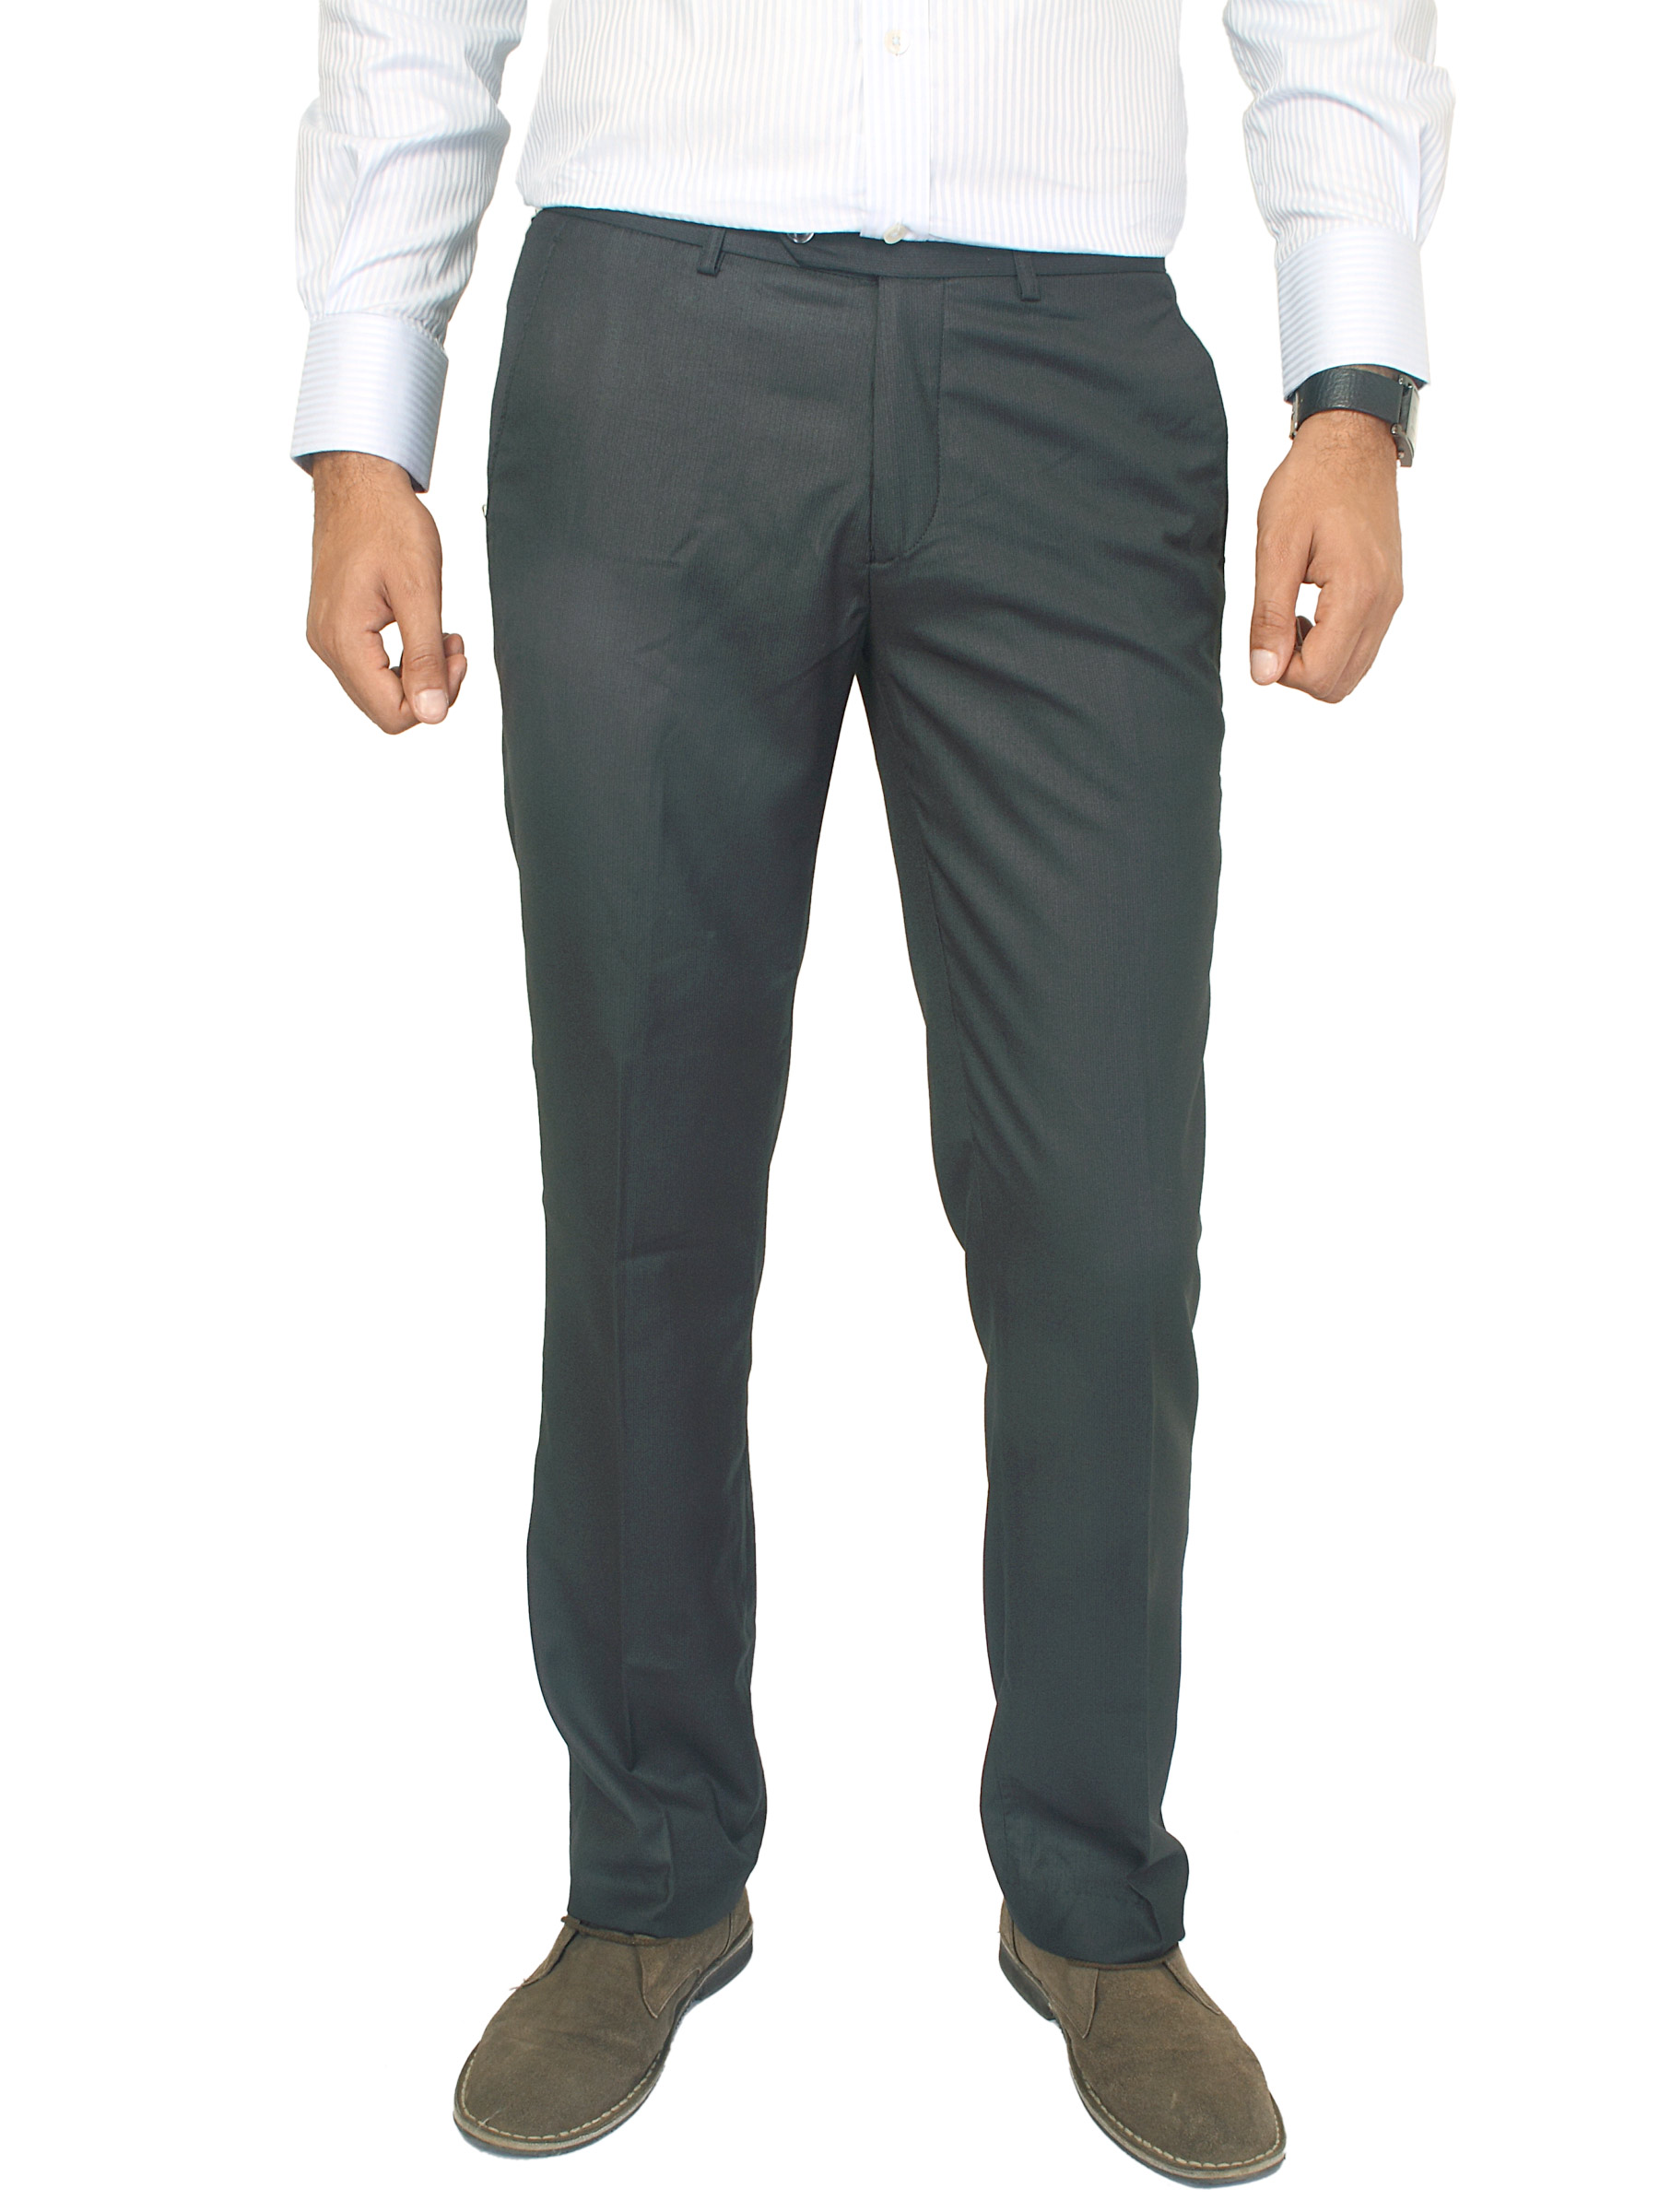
Genesis Men Solid Black Trousers
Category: Apparel / Bottomwear / Trousers
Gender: Men
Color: Black
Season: Fall 2011
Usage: Formal